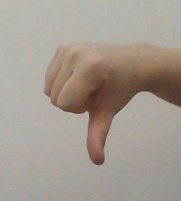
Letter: waw